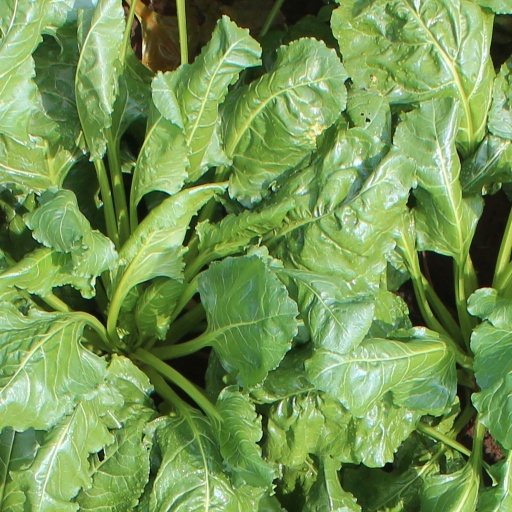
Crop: sugar beet